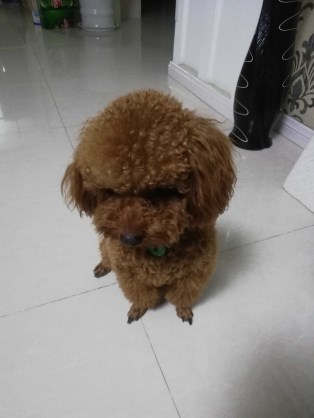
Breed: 7449-n000128-teddy